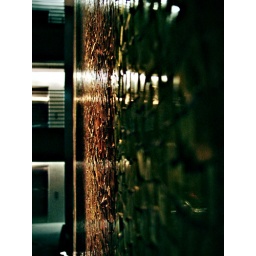
Lomo after effects of mosaic wall at packing house in claremont